Claire Byrne

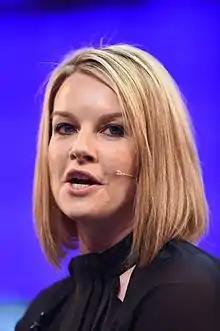
Byrne in 2015

Claire Byrne (born 11 August 1975) is an Irish radio and television presenter.